Sweetwater Archeological Site

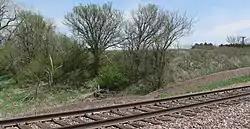

The Sweetwater Archeological Site, near Sweetwater, Nebraska, was listed on the National Register of Historic Places in 1974.